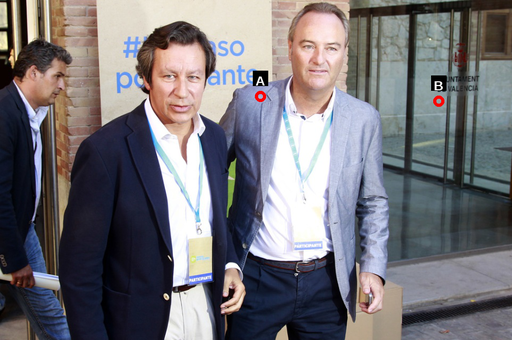
Question: Two points are circled on the image, labeled by A and B beside each circle. Which point is closer to the camera?
Select from the following choices.
(A) A is closer
(B) B is closer
Answer: A